Robert Nivelle

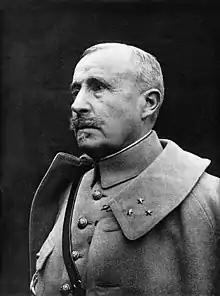
General Robert Nivelle, wearing the three stars of a General de Division

Nivelle had less power than his predecessor Joffre. He was placed under the orders of the War Minister Hubert Lyautey and, unlike Joffre, Nivelle's authority did not extend over the Salonika front.